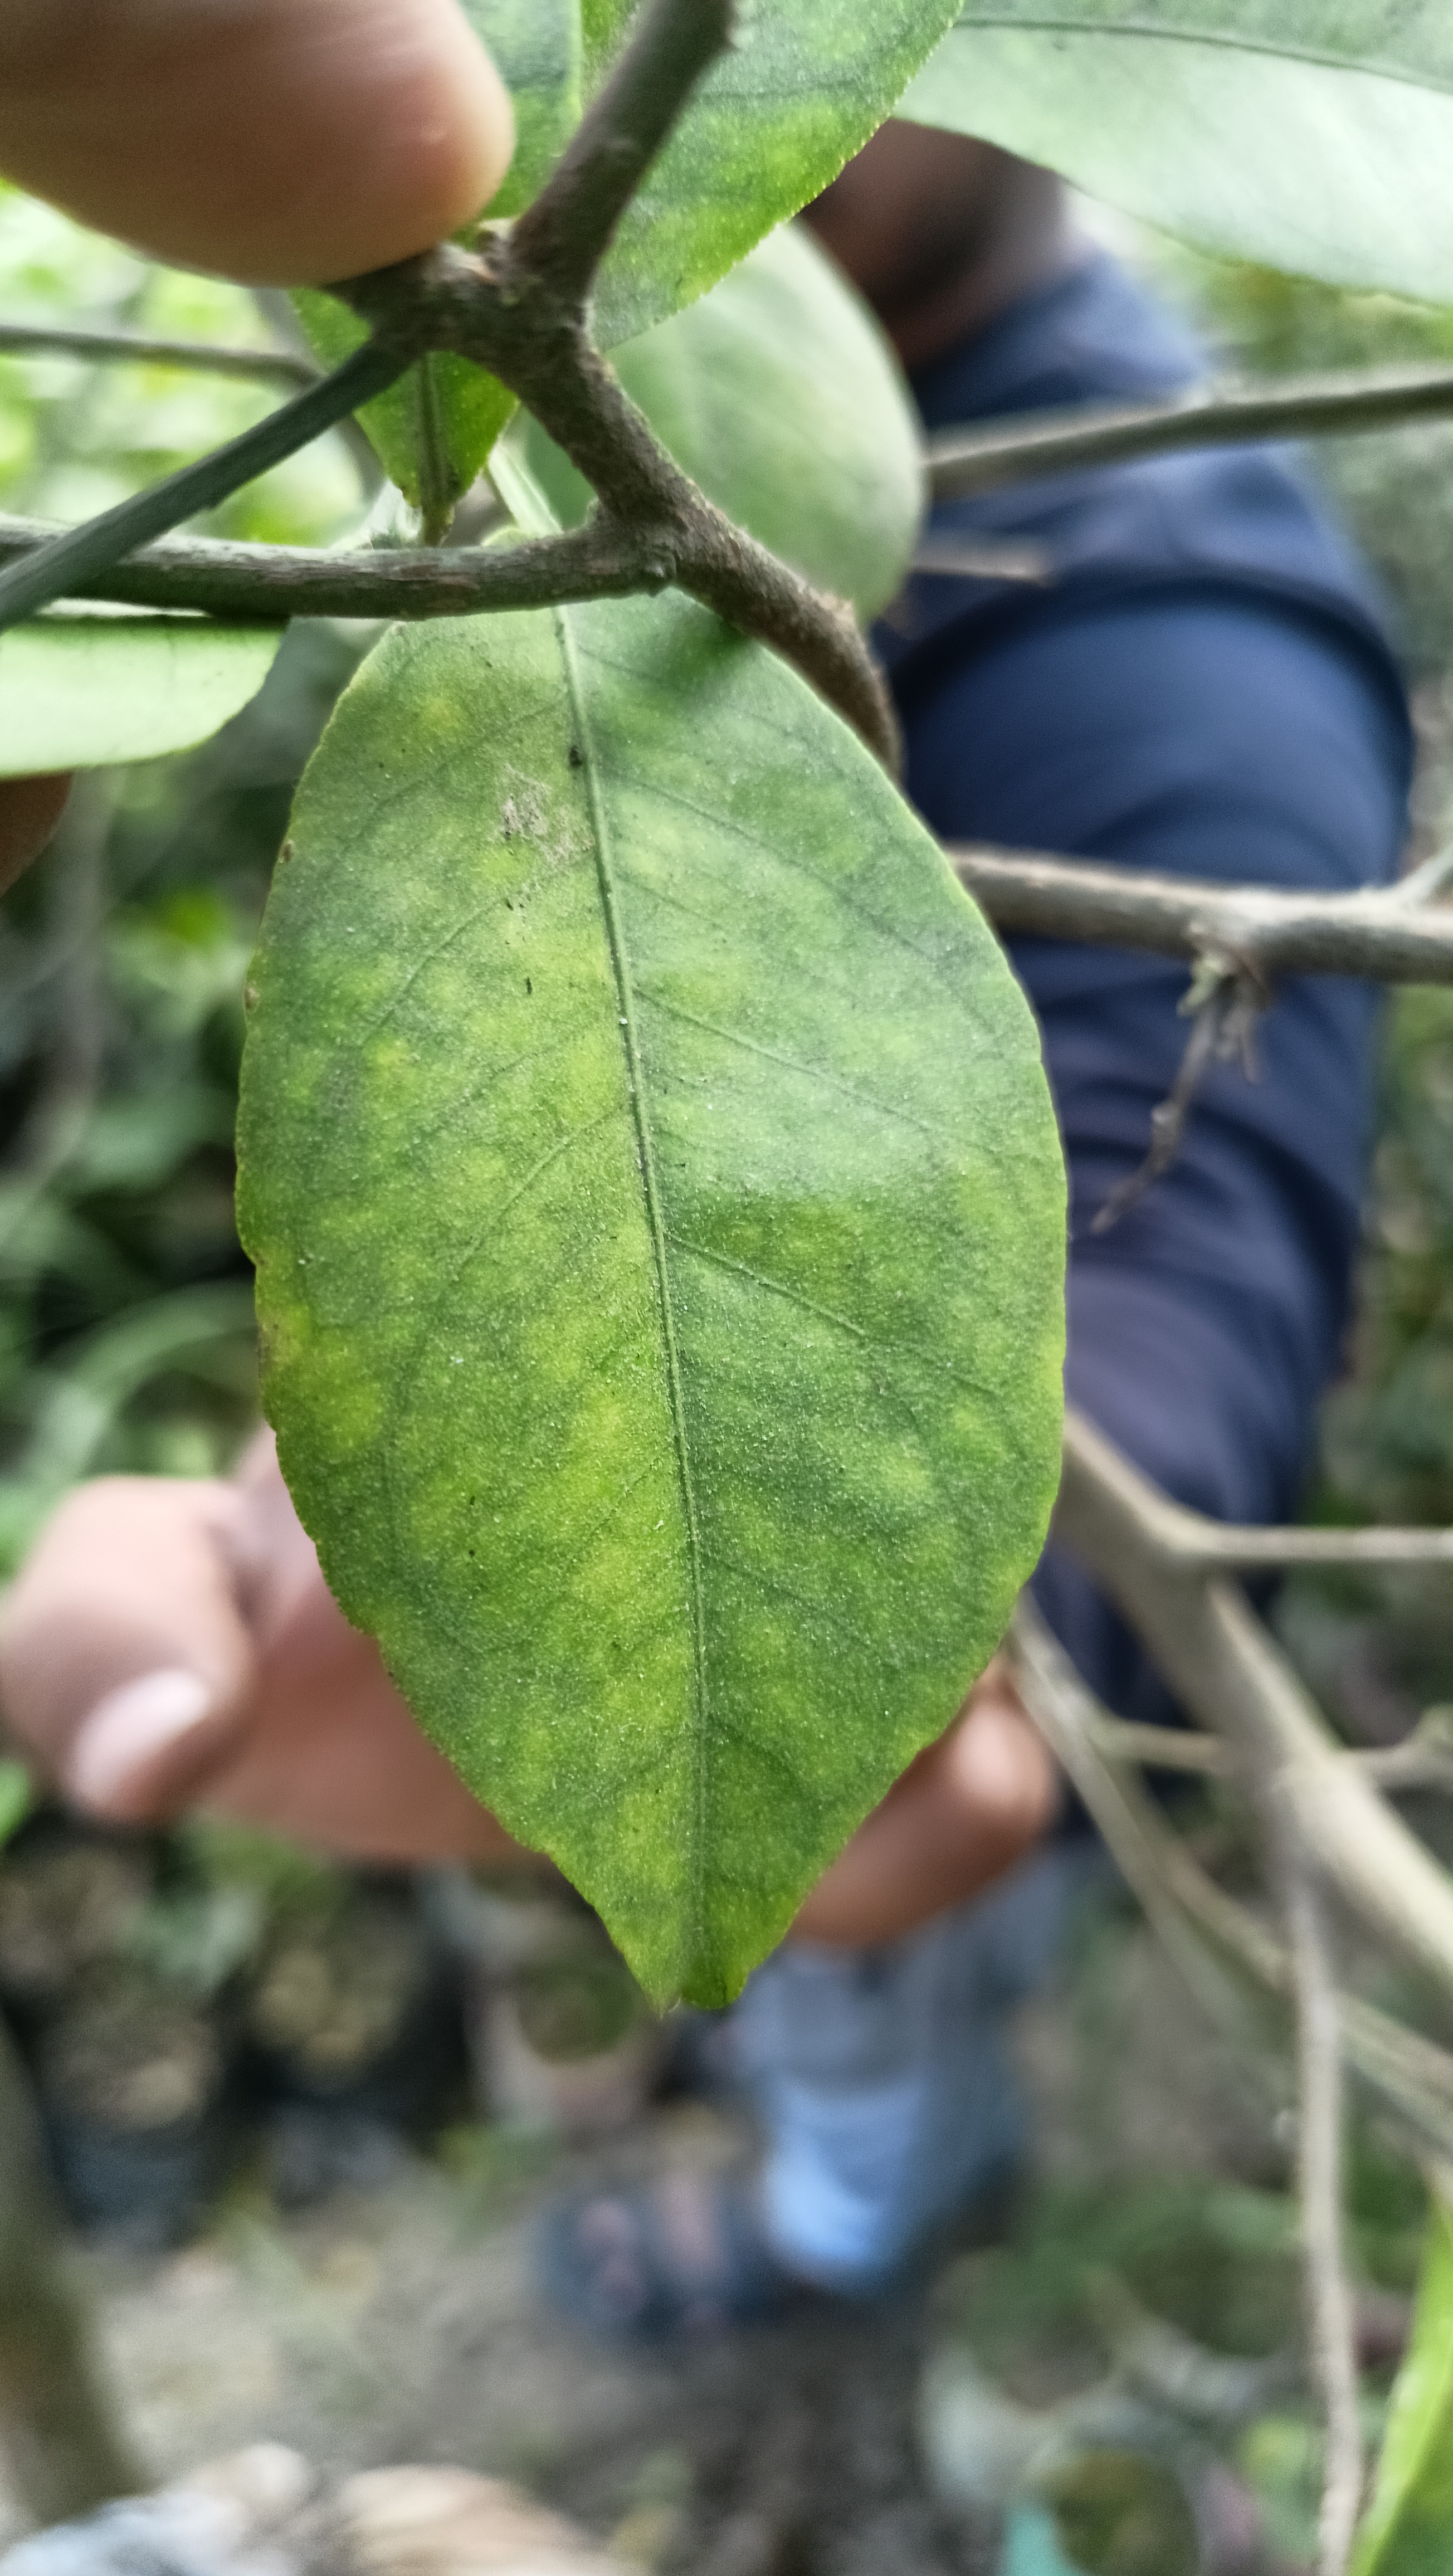
Mandarin leaf variety: China Mishti